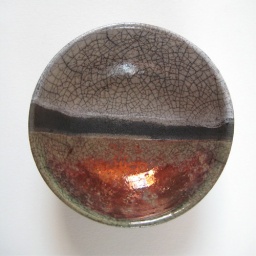
This is the same bowl from above: white crackle glaze and copper/green glaze. Hand thrown in stoneware. SOLD